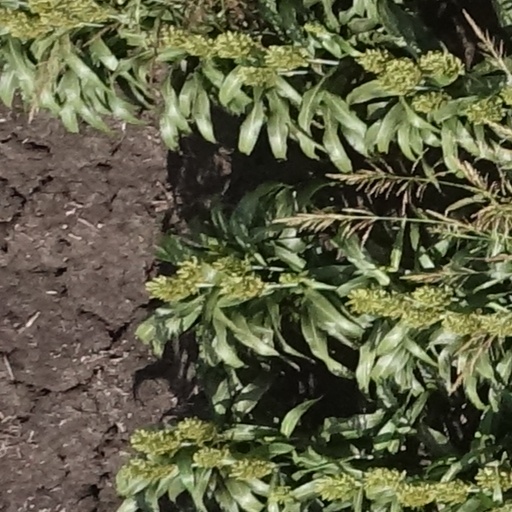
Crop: sorghum